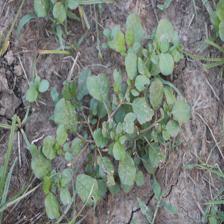
Label: BroadLeafWeed